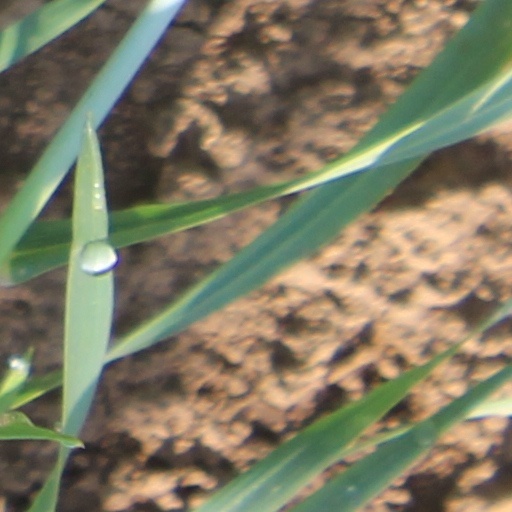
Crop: wheat